Walter Hungerford, 1st Baron Hungerford

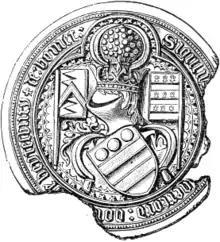
Post 1418 seal of Walter Hungerford, 1st Baron Hungerford. Latin inscription: "SIGILLU(M WALTERI DE HUN)GERFORD DOM(INI) DE HEYTESBURY + DE HOMET" ("Seal of Walter de Hungerford, lord of Heytesbury and of Homet"). His arms of Hungerford are shown on a shield couchée, centre, supported by two Hungerford sickles. His crest is the Peverell garb between two Hungerford sickles. The banner at dexter shows "Party per pale indented gules and vert, a chevron or" (de Heytesbury) and at sinister "Barry of six ermine and gules" (Hussey, his mother's family)

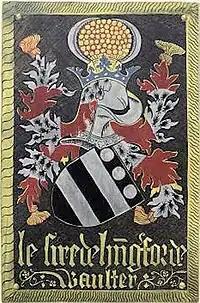
"Le Sire de H(u)ng(er)forde, Waulter". Garter stall plate, Windsor Castle, of Walter Hungerford, 1st Baron Hungerford, KG. The helm is covered by mantling "barry of ermine and gules", the arms of Hussey. The crest is: "Within a crest coronet azure a Peverell garb or between two Hungerford sickles argent"

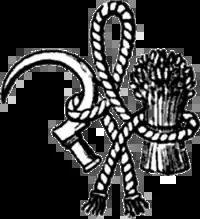
The marriage of Sir Walter Hungerford to Catherine Peverell is symbolised in a heraldic badge showing the Hungerford knot uniting the Hungerford sickle and the Peverell garb, the latter a badge of the ancient Peverel family, feudal barons of Peverel (or of "the Peak") in Derbyshire

Walter Hungerford, 1st Baron Hungerford (1378 – 9 August 1449) was an English knight and landowner, from 1400 to 1414 a Member of the House of Commons, of which he became Speaker, then was an Admiral and peer.